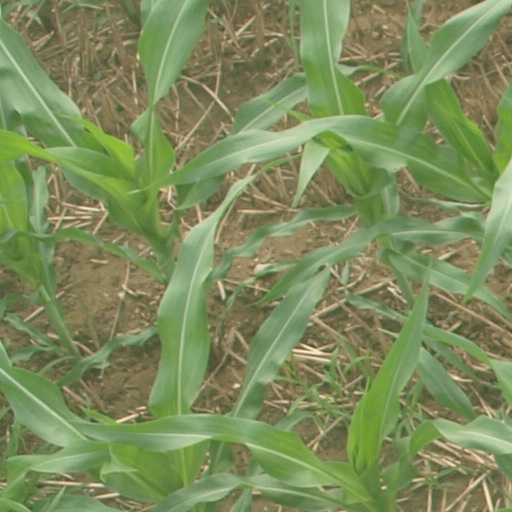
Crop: maize; corn